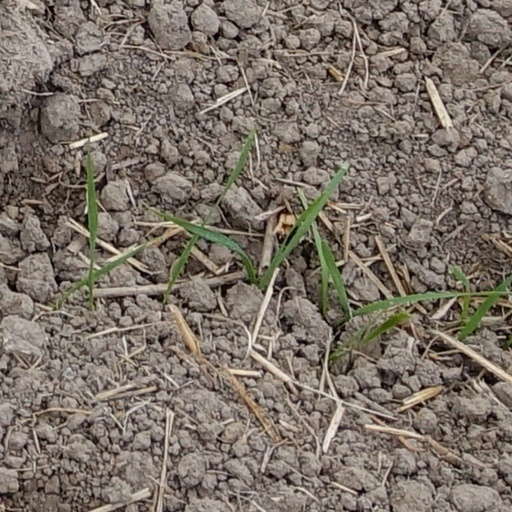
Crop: wheat